Digital Realty

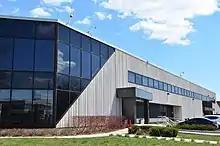
Digital Realty data center in Markham, Ontario

Digital Realty is a real estate investment trust that owns, operates and invests in carrier-neutral data centers across the world. The company offers data center, colocation, and interconnection services.